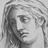
Emotion: sad